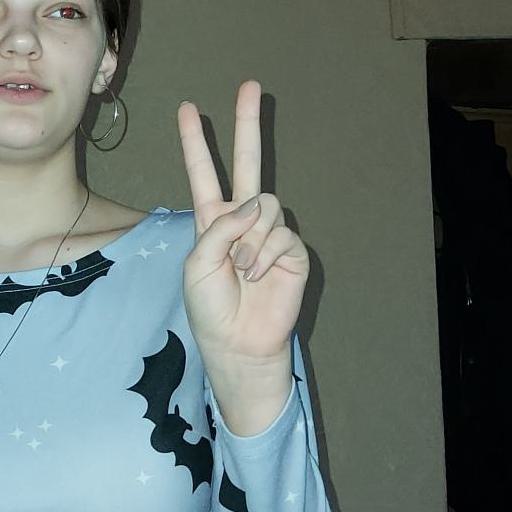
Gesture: peace